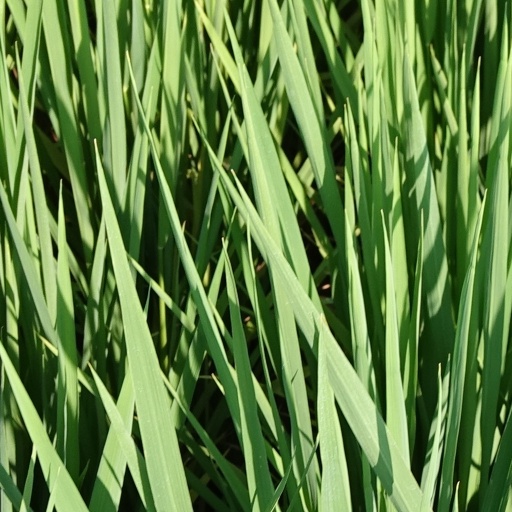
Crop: rice